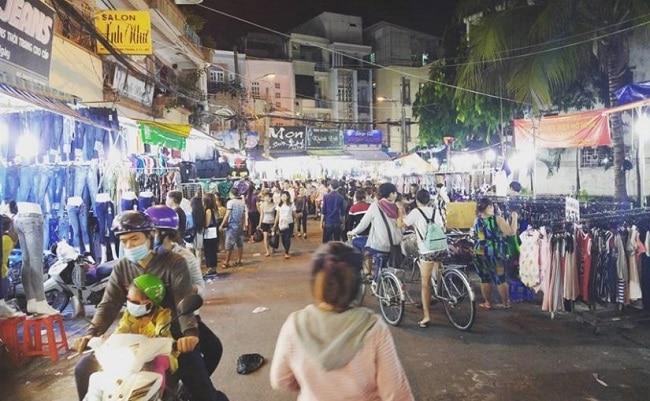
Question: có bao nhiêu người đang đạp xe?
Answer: có hai người đang đạp xe